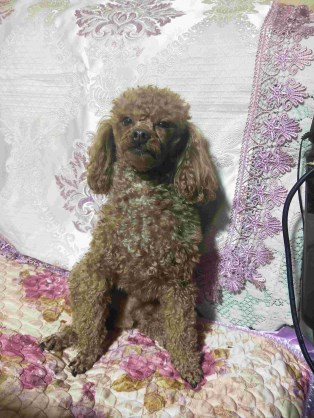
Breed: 7449-n000128-teddy